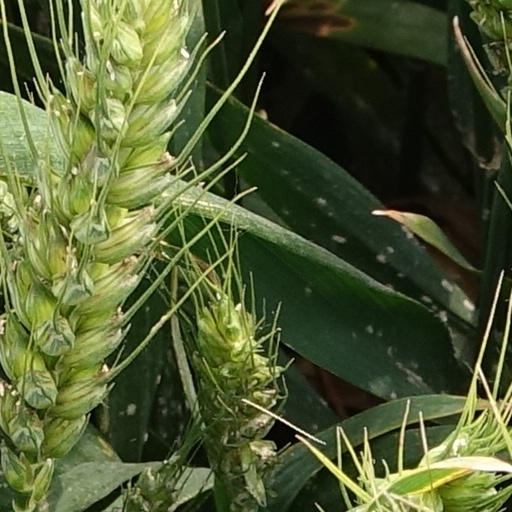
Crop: wheat